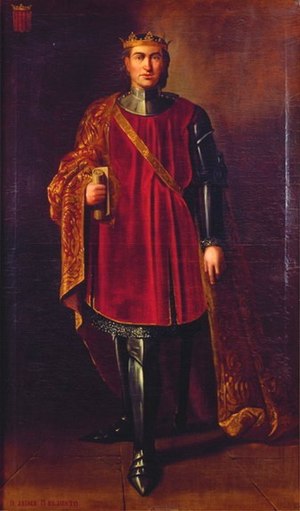
Aragoniens regenter / Huset Barcelona, 1164–1410
Jakob 2.
Dette er en liste over Aragoniens regenter. Med Aragonien menes Kongeriget Aragonien, som var et selvstændigt kongerige i middelalderen. I dag er Aragonien en autonom region i det nordøstlige Spanien. Kongeriget Aragonien blev dannet i 1035, da Grevskabet Aragonien blev udskilt som et selvstændigt kongerige fra Kongedømmet Navarra i henhold til testamentet efter kong Sancho 3. I 1164 forenedes Kongeriget Aragonien i en personalunion med Grevskabet Barcelona i den Aragonske Krone. I det 13. århundrede blev kongedømmerne Valencia, Mallorca og Sicilien tilføjet kronen og i det 14. århundrede Kongeriget Sardinien og Corsica. Den Aragonske Krone blev endelig i 1479 forenet med Kastilien i en ny personalunion, som førte til Spaniens grundlæggelse. Den Aragonske Krone og dets kongeriger fortsatte med at eksistere indtil 1714, da dets konstitutioner blev opløst i Nueva Planta dekreterne ved afslutningen af den Spanske Arvefølgekrig.